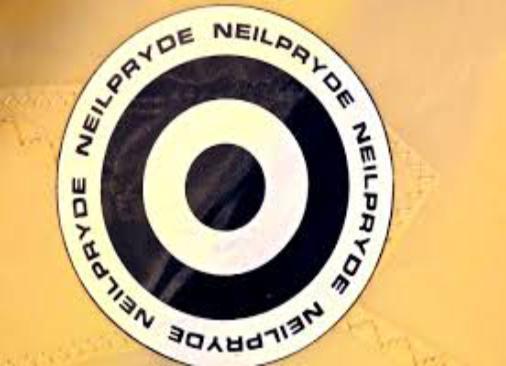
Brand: neil pryde-2
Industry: Sports